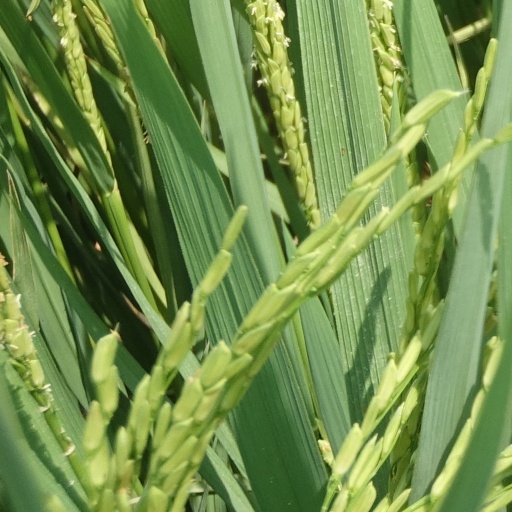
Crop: rice